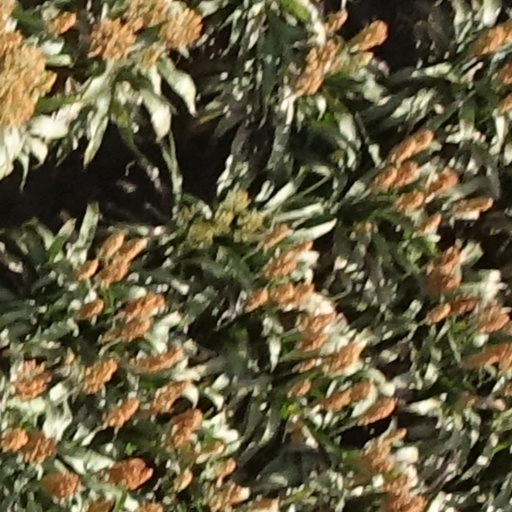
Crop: sorghum